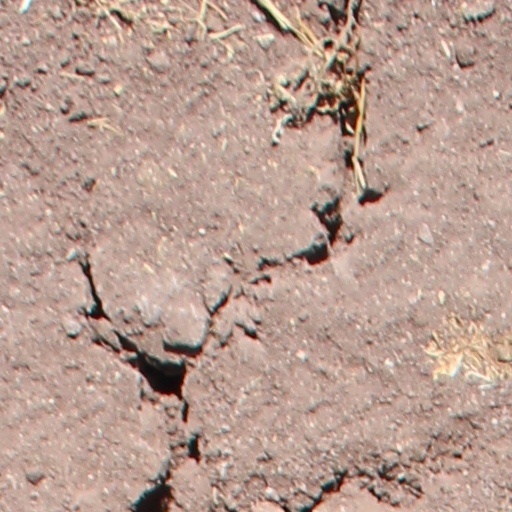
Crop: wheat